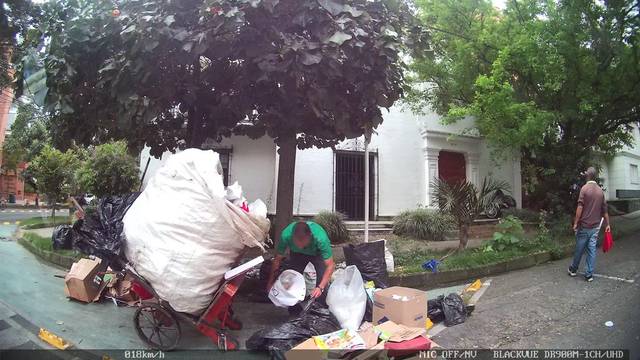
Region: Colombia
Coordinates: 6.242, -75.597